Mohammad Mosaddegh

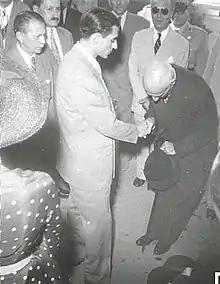
Mosaddegh shaking hands with Mohammad Reza Shah in their first meeting after Mosaddegh's election as Prime Minister

The British government also threatened legal action against purchasers of oil produced in the Iranian refineries and obtained an agreement with its sister international oil companies not to fill the void left by the AIOC. The entire Iranian oil industry came to a virtual standstill, with oil production dropping almost 96% from in 1950 to in 1952. This Abadan Crisis reduced Iran's oil income to almost nothing, putting a severe strain on the implementation of Mosaddegh's promised domestic reforms. At the same time, BP and Aramco doubled their production in Saudi Arabia, Kuwait, and Iraq to make up for lost production in Iran so that no hardship was felt in Britain.